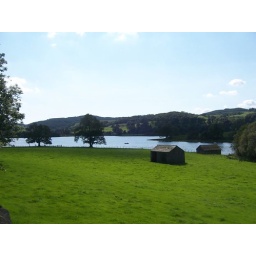
0908 bike tour around lake district